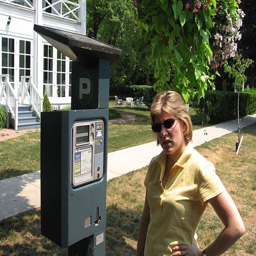
A woman in a yellow shirt standing in front of a parking meter.
A woman standing next to a modern style parking meter.
A woman in sun glasses standing beside a parking meter.
A woman standing near an electronic street machine.
The lady in the yellow shirt looks very confused by the parking meter.